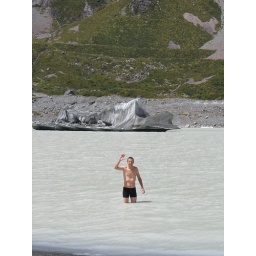
Nutter in glacial lake Mount Cook. Iceberg in water